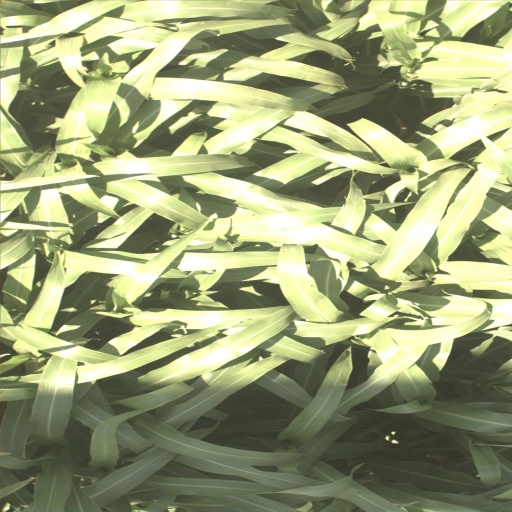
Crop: sorghum